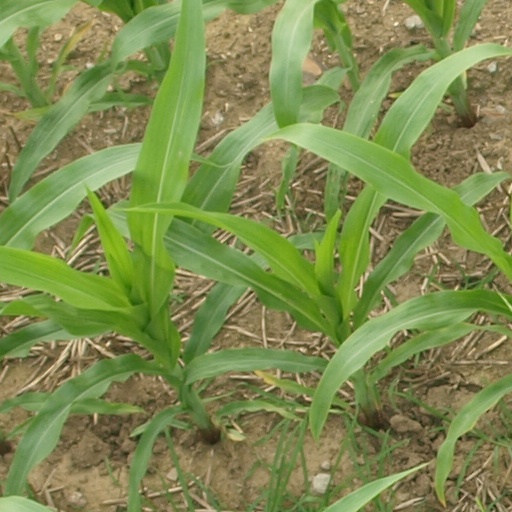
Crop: maize; corn